Tawny frogmouth

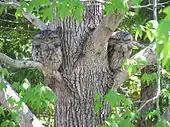
Camouflaged tawny frogmouths blend in with colour and texture of tree bark in Sydney.

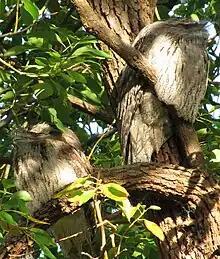
Camouflaged tawny frogmouth couple in afternoon sun, Melbourne

The tawny frogmouth makes use of cryptic plumage and mimicry to camouflage itself. These birds strategically perch themselves on low tree branches during daylight hours, cleverly assimilating with the tree itself. Their silvery-grey plumage, adorned with patterns of white, black, and brown streaks and mottles, enables them to seamlessly blend into the appearance of a fractured tree branch, rendering them nearly invisible in the bright light of day.